Bandraboua

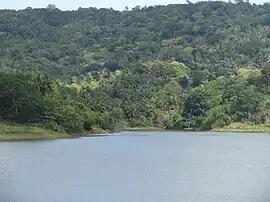

Bandraboua is a commune in the French overseas department of Mayotte, in the Indian Ocean.